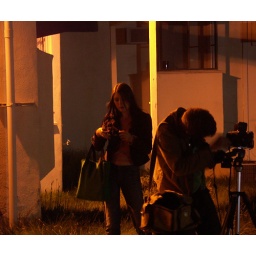
friends on a short photo outing, in a grass field on Pico in West LA.